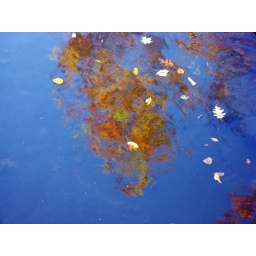
A cool reflection of a bright red tree in the water